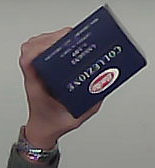
Product: barilla_lasagne